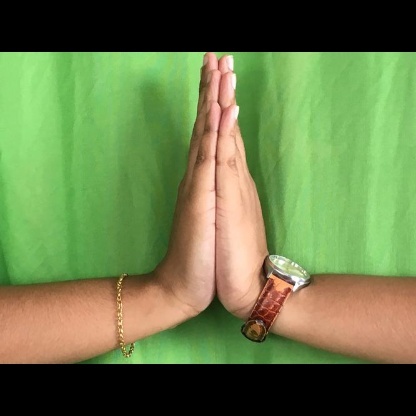
Mudra: Anjali